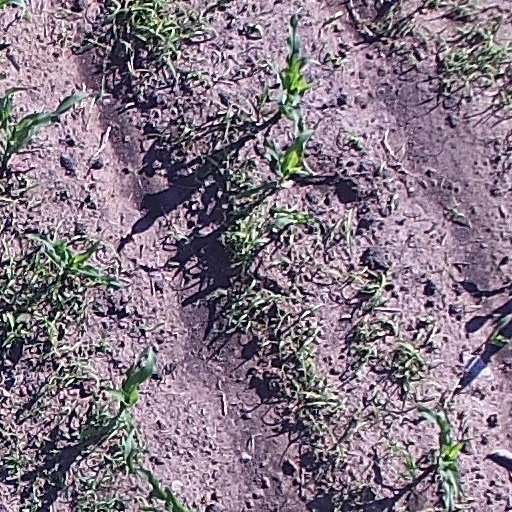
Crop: maize; corn